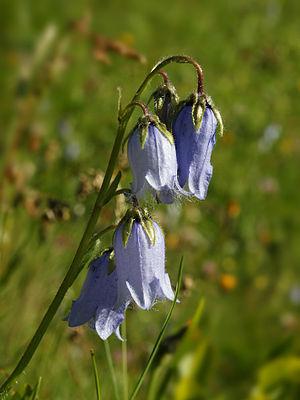
La Campanule barbue est une plante herbacée vivace du genre Campanula et de la famille des Campanulaceae.